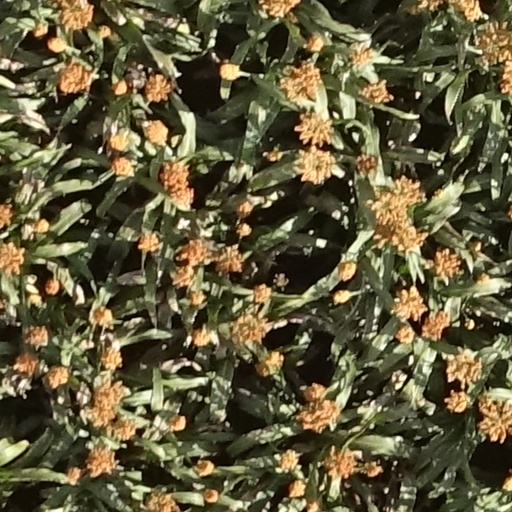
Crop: sorghum